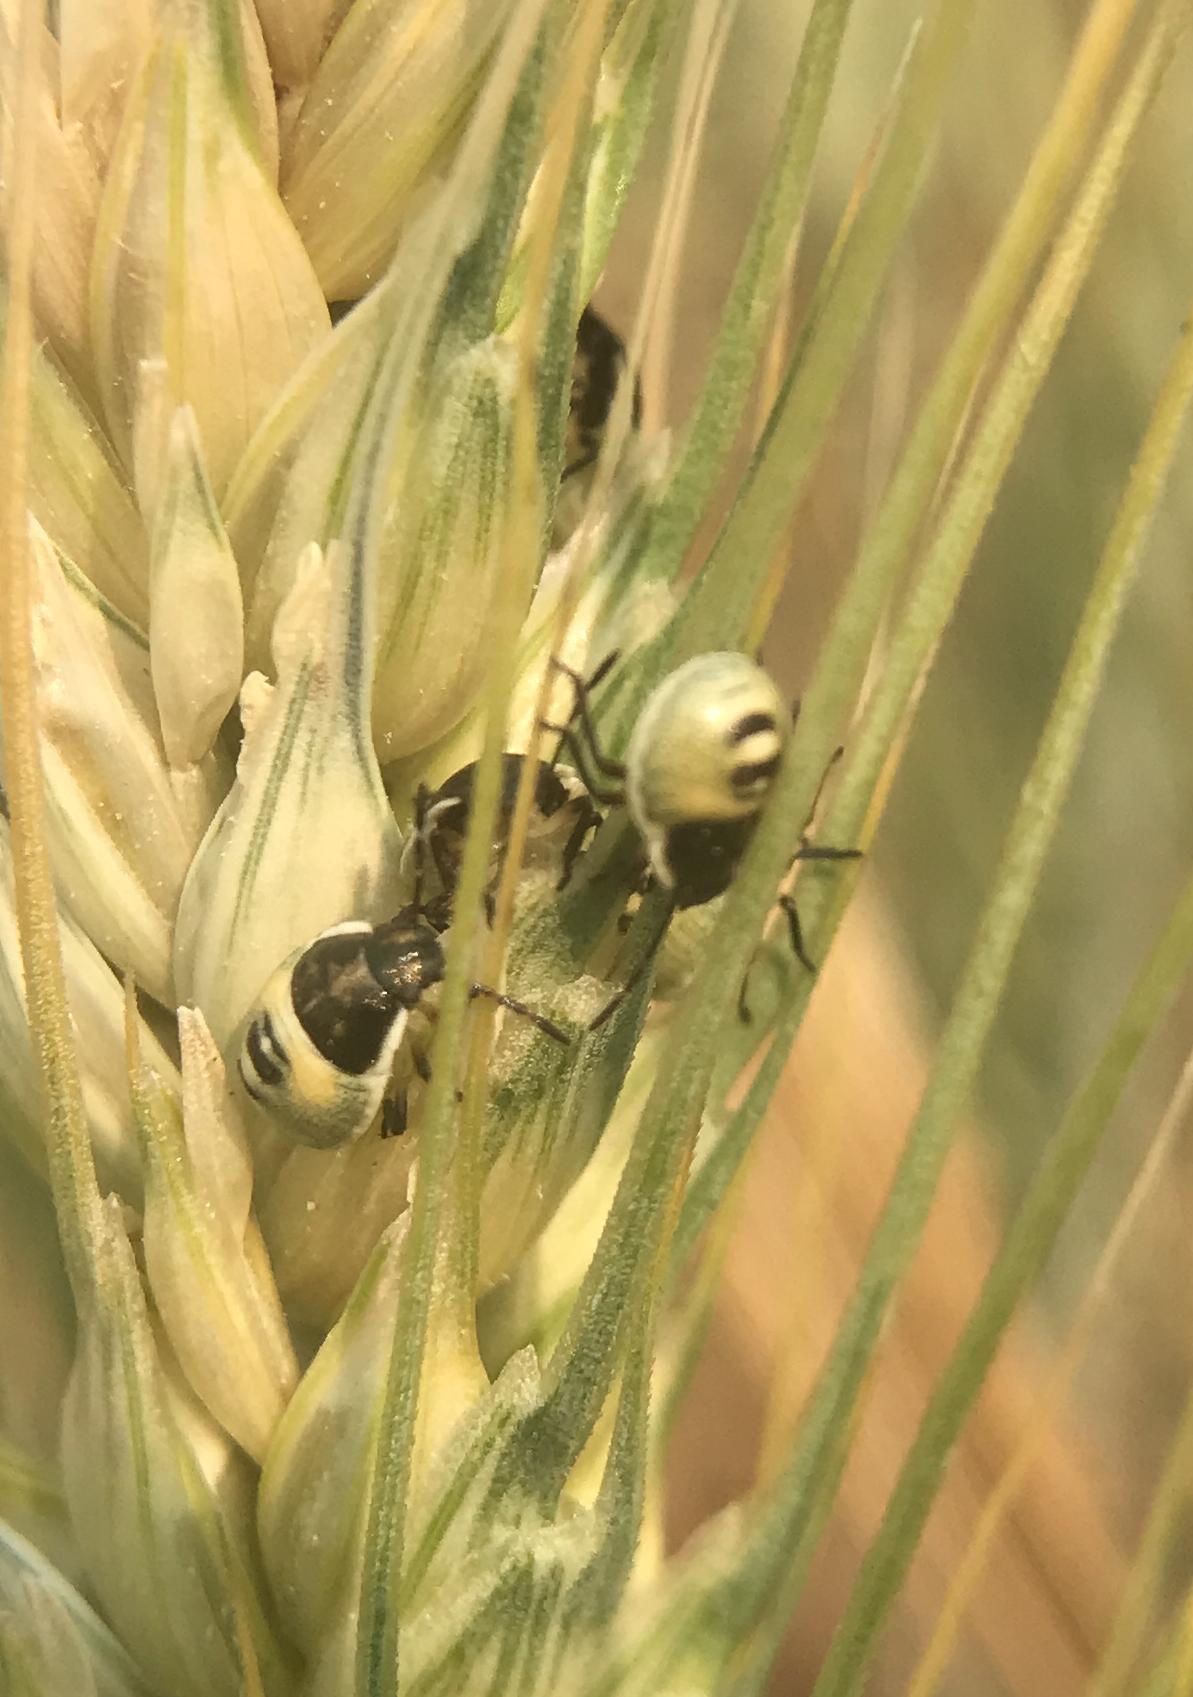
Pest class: stink_bug